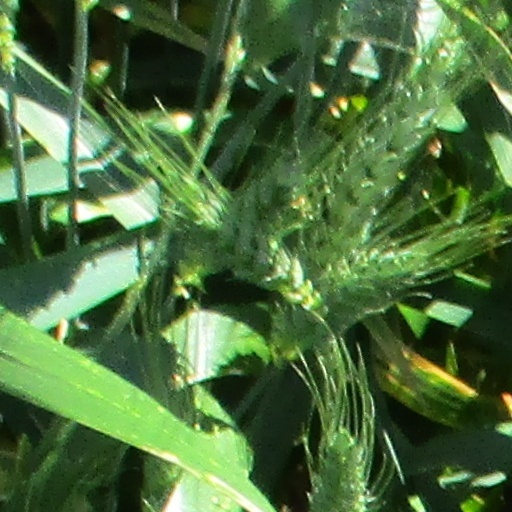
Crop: wheat